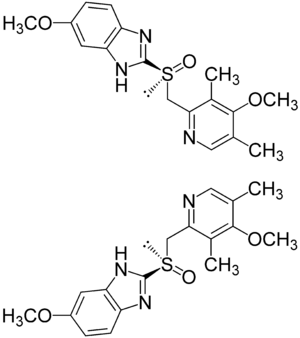
L'oméprazole est une substance active médicamenteuse de la famille des inhibiteurs de la pompe à protons qui réduit la sécrétion acide de l'estomac.